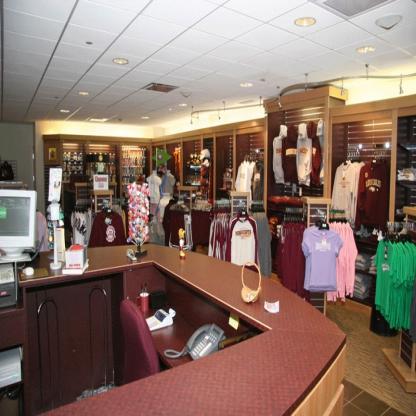
Scene: Indoor